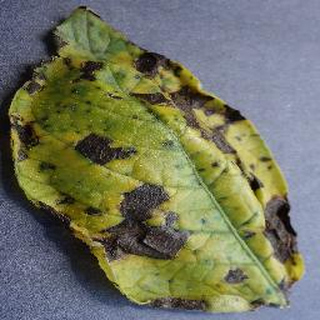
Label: potato_early_blight